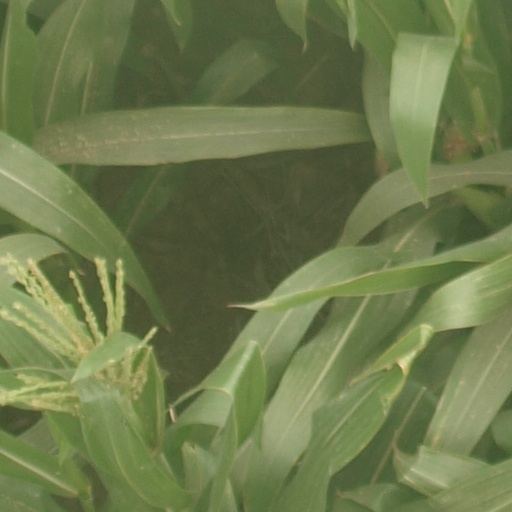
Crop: maize; corn